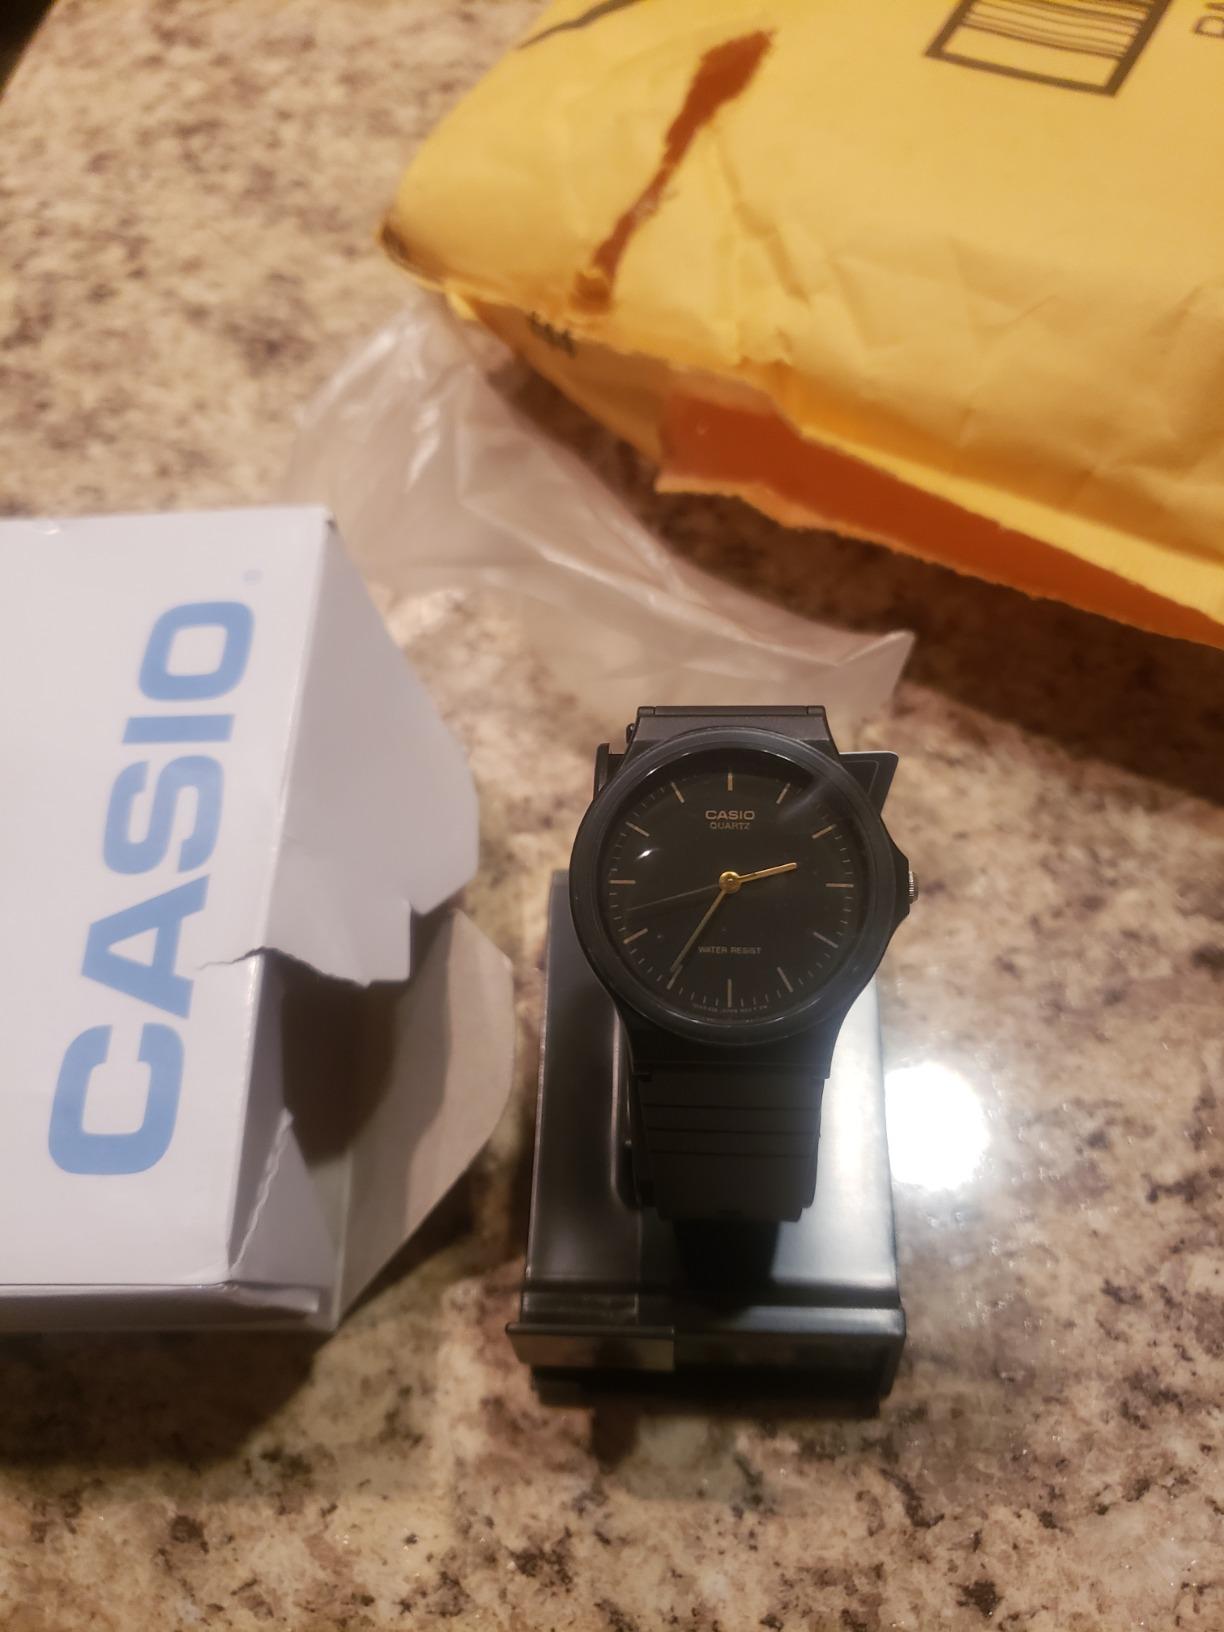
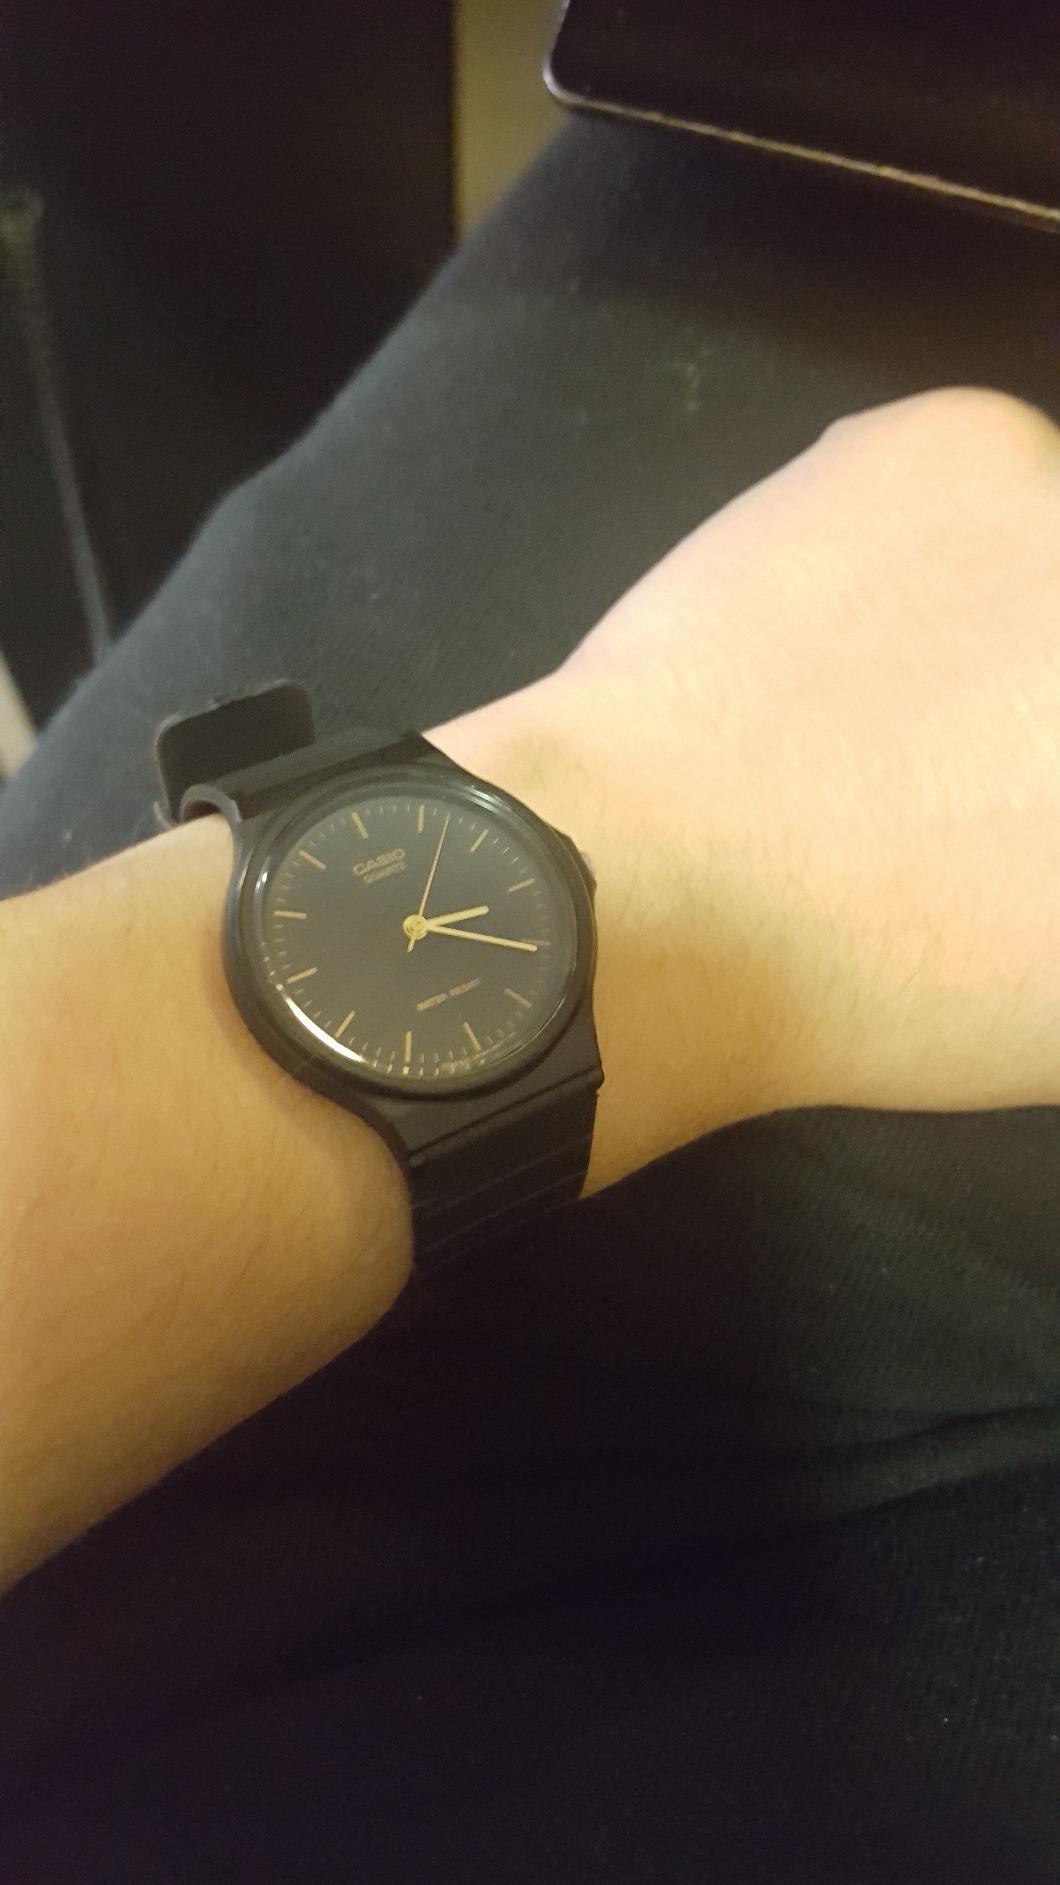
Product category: accessories_watch
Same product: yes